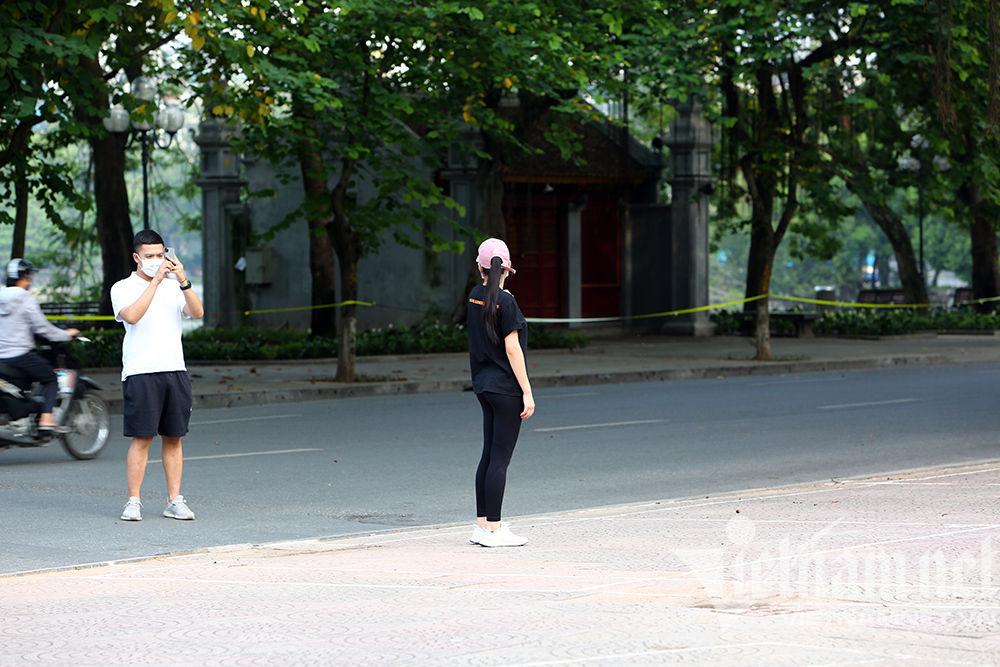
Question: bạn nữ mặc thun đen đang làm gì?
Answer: đang đứng tạo dàng cho bạn nam chụp hình